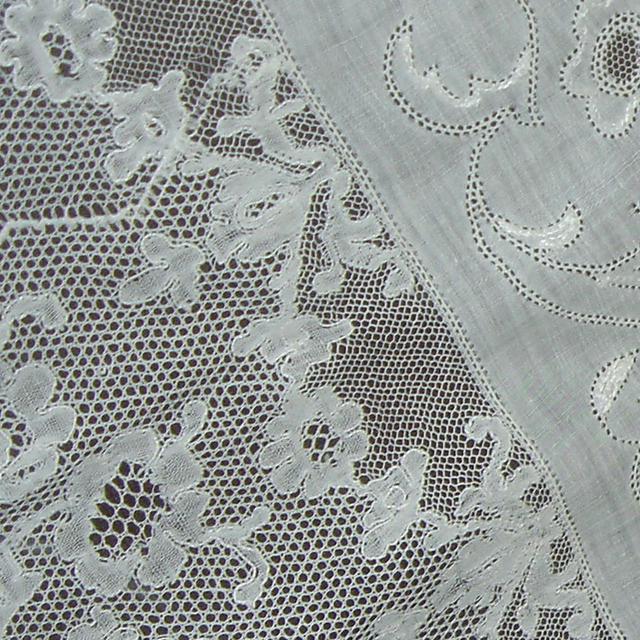
Texture: lacelike